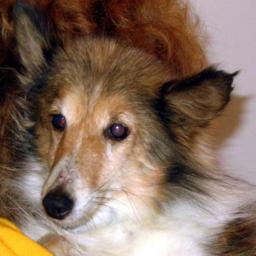
Animal: dogs